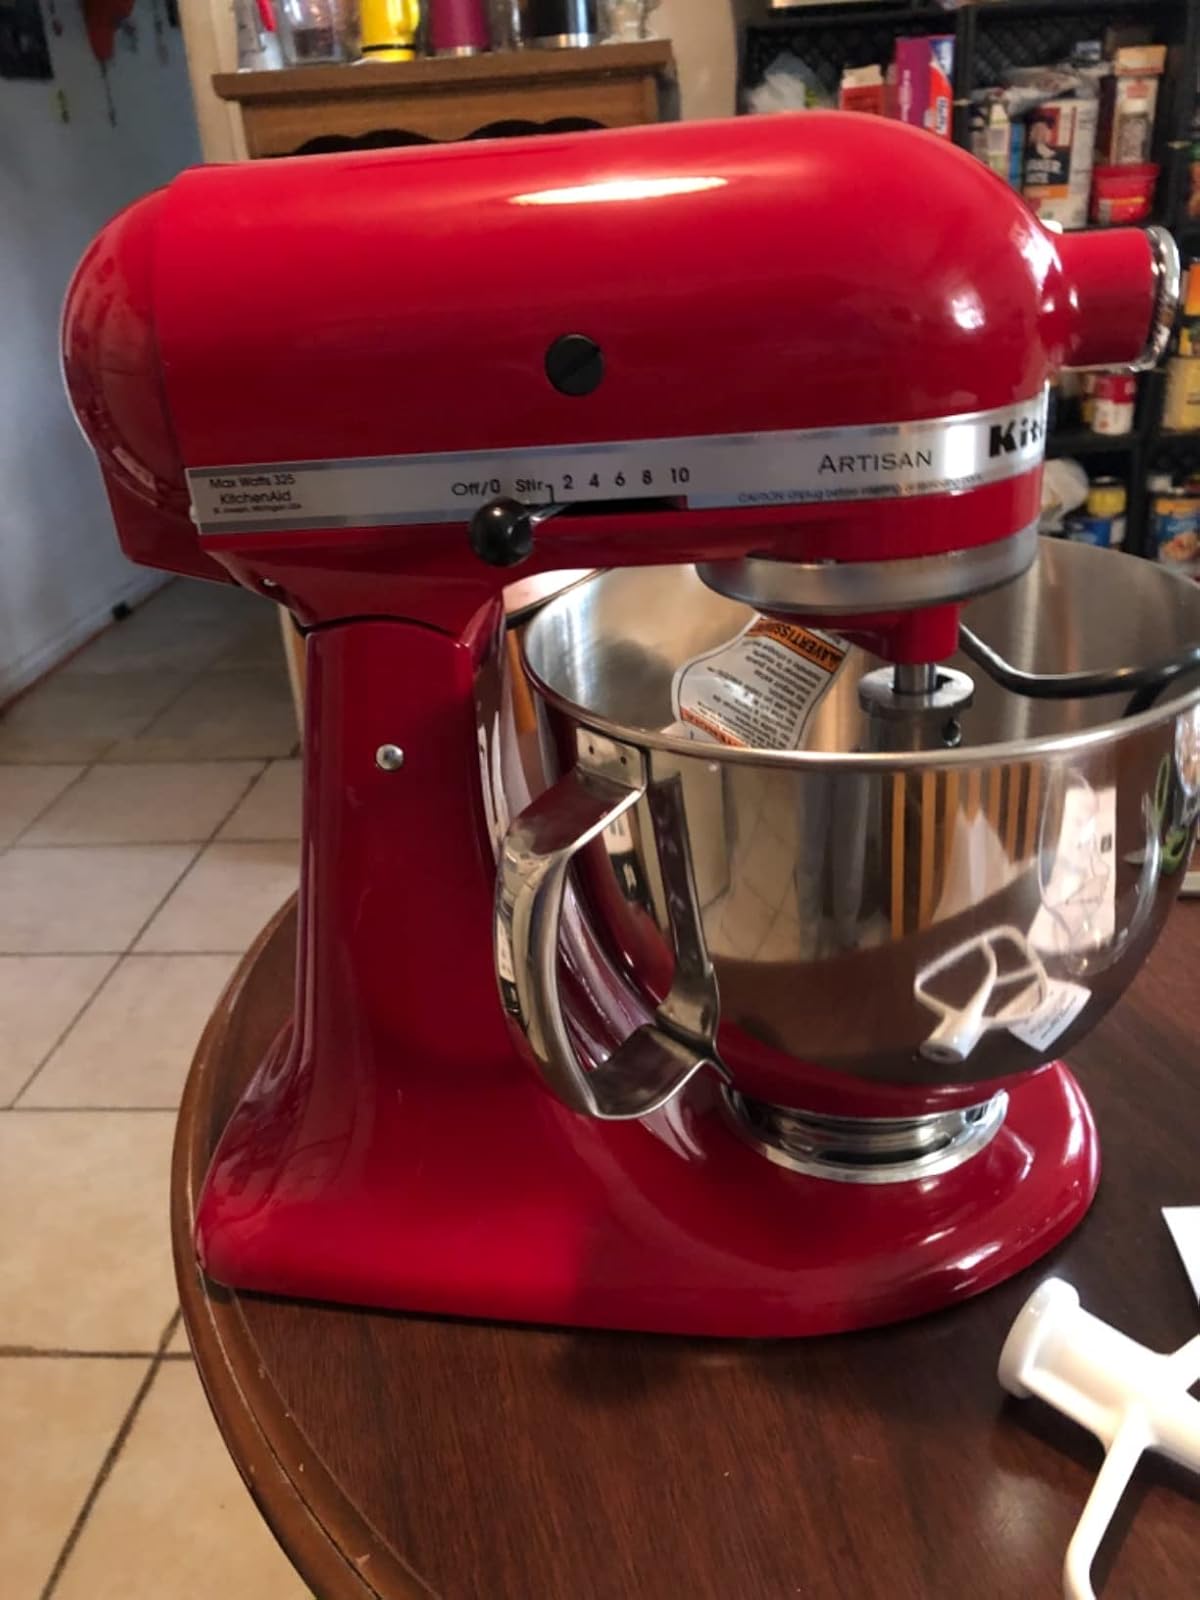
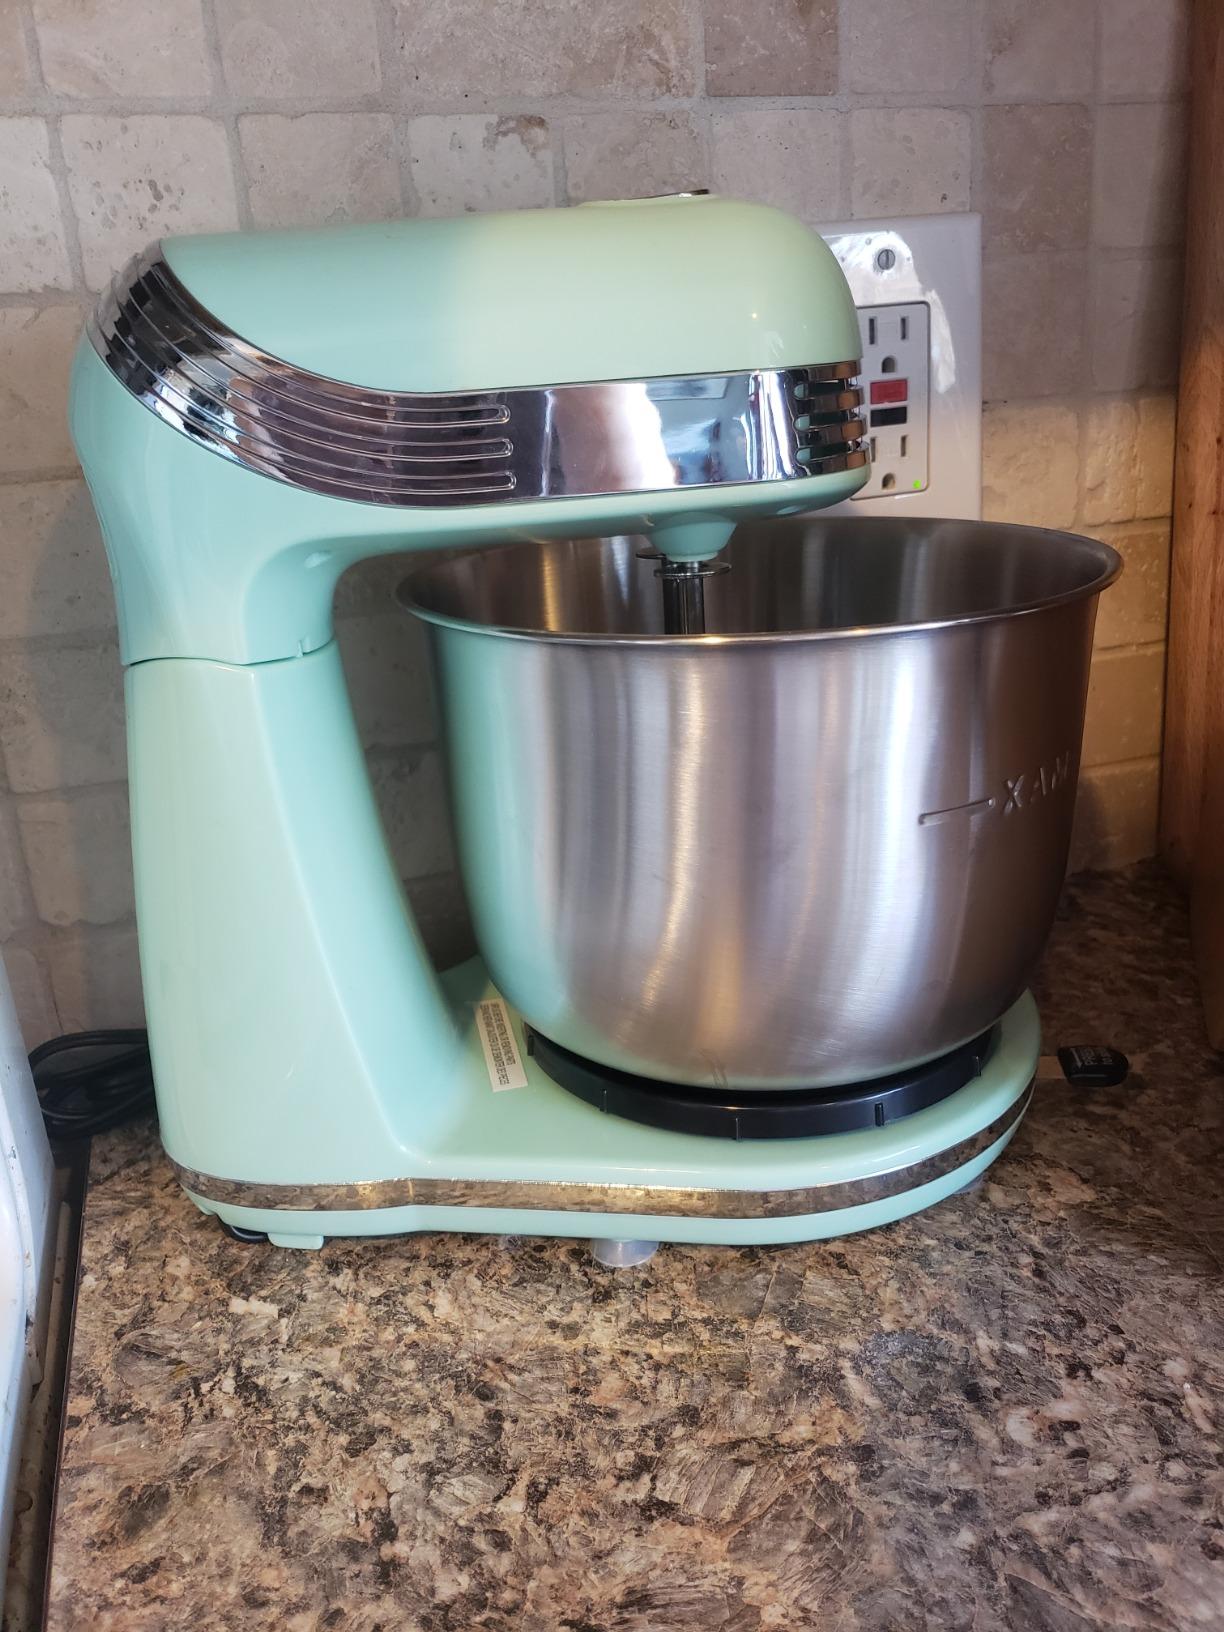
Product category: items_mixer
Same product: no